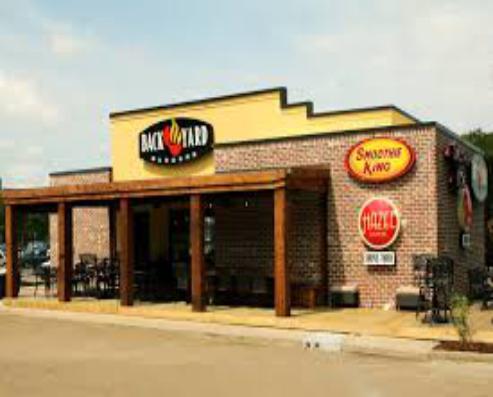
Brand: Back Yard Burgers
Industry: Food